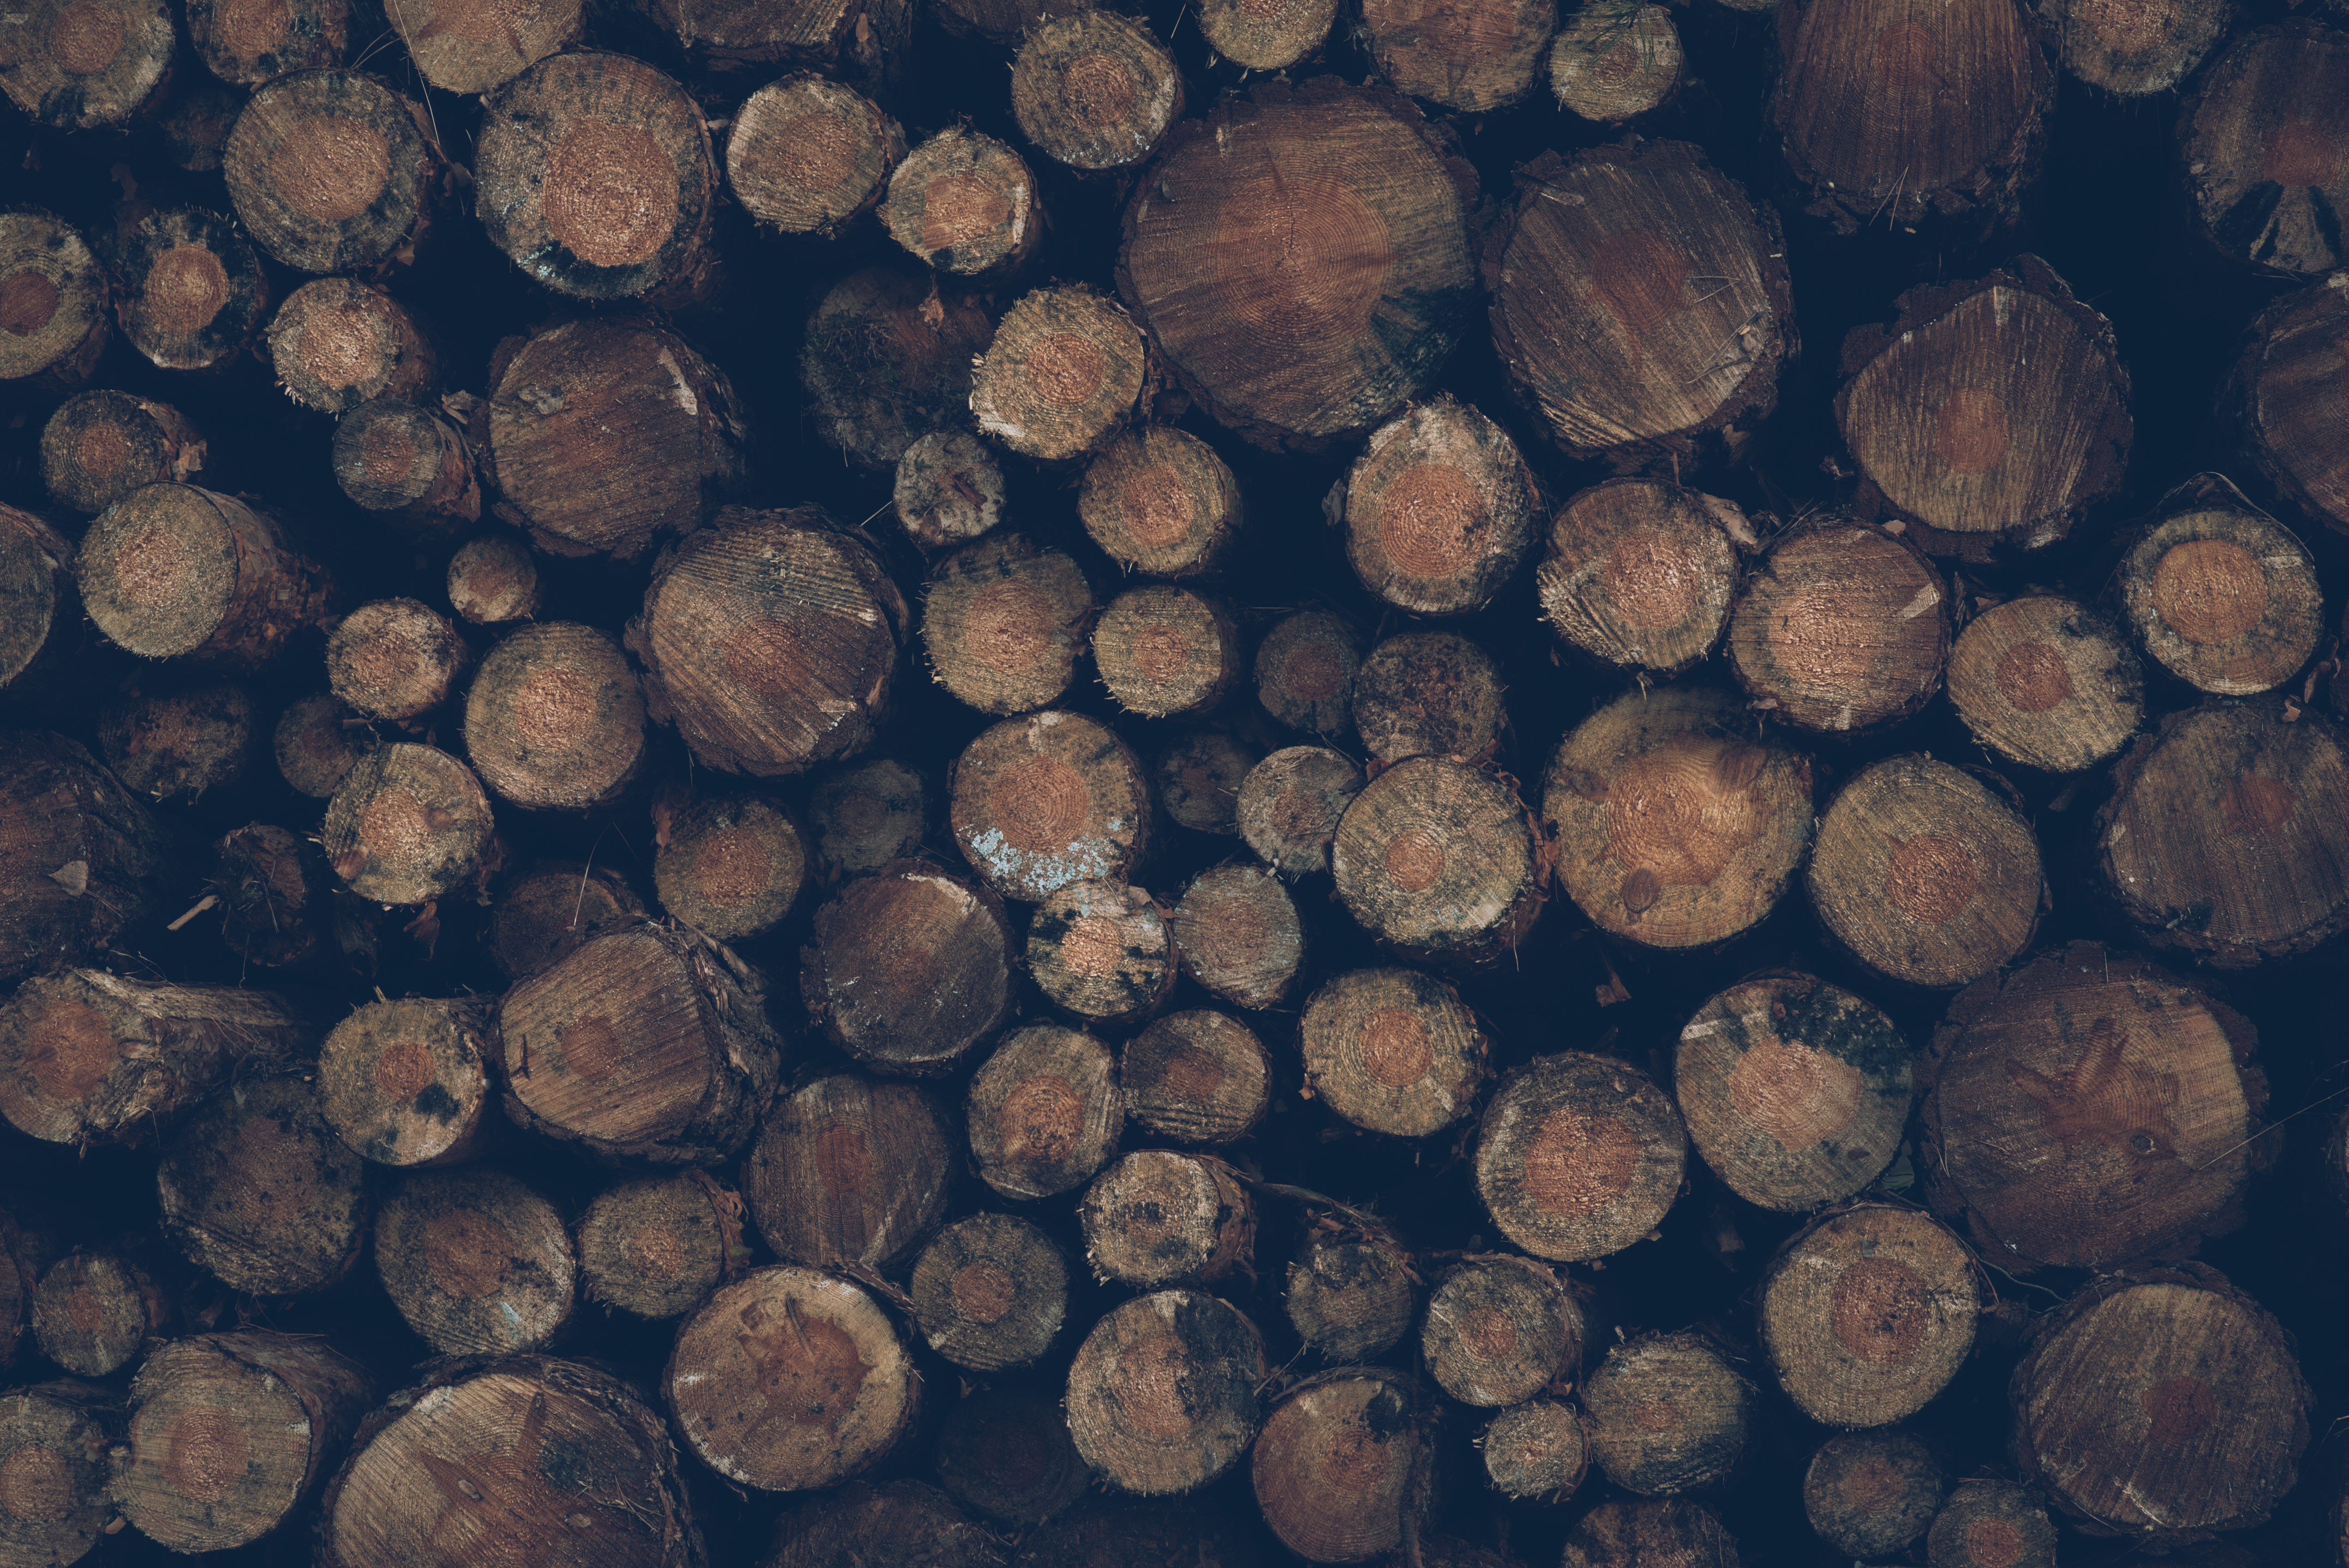
wood, texture, pattern, soil, circle, close up, woodgrain, publicdomain, background, logs, timber, shape, man made object